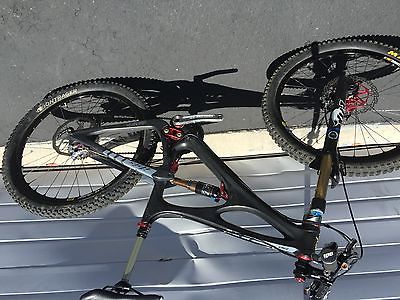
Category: bicycle